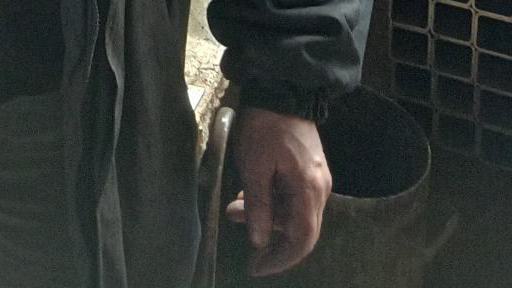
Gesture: no_gesture